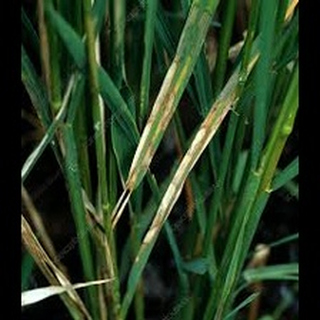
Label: wheat_leaf_blight